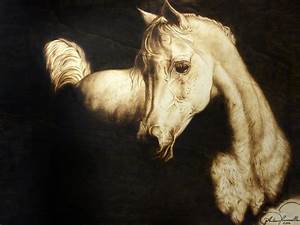
Label: horse